Skardu Valley

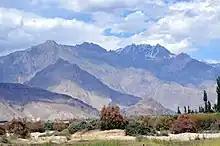
Skardu Karakurom Mountain

The Skardu Valley is located in Gilgit-Baltistan region of Pakistan. The valley is about 10 km wide and 40 km long. It is at the confluence of the Shigar River and Indus River. Surrounded by the giagantic Karakoram and Himalayas ranges and with its nearby lakes, it is an important tourist destination in Pakistan.